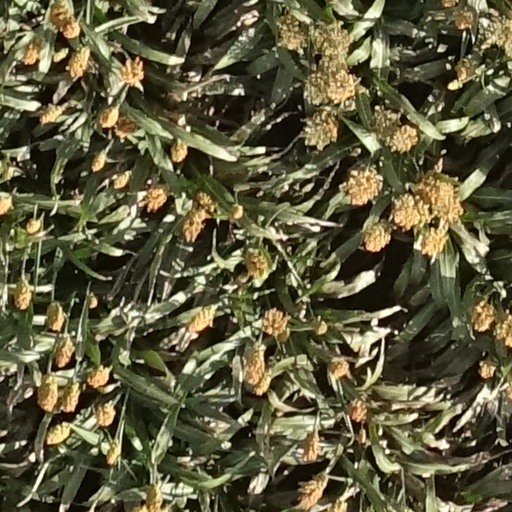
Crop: sorghum